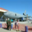
Label: airplane